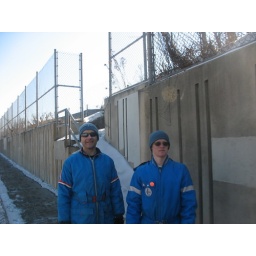
da boys in blue